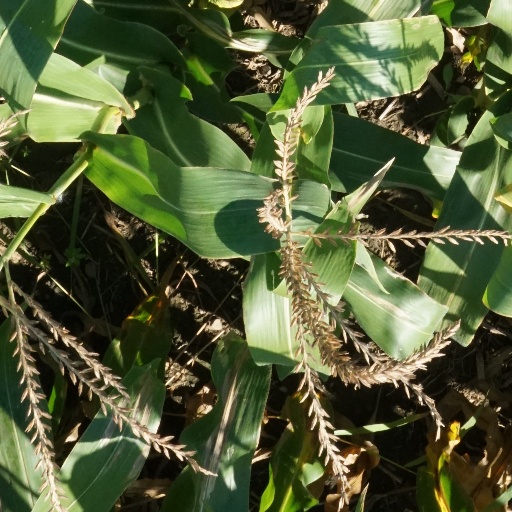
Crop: maize; corn